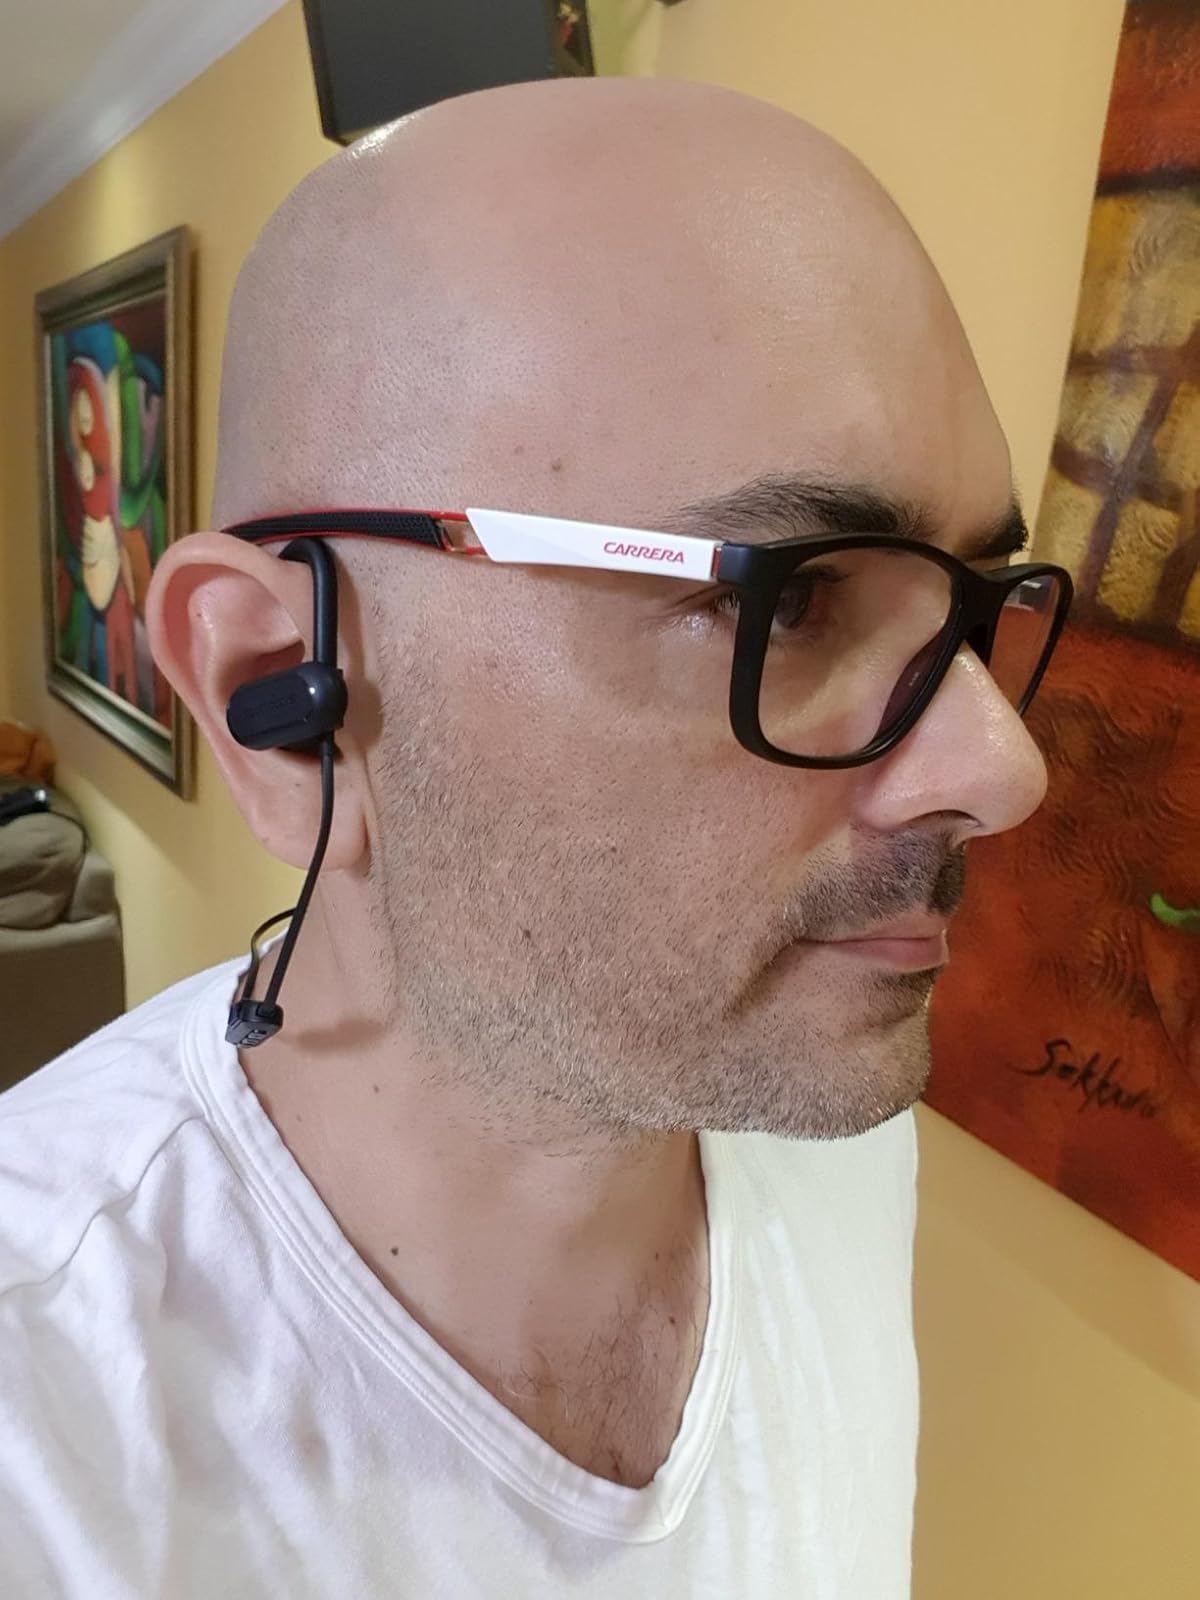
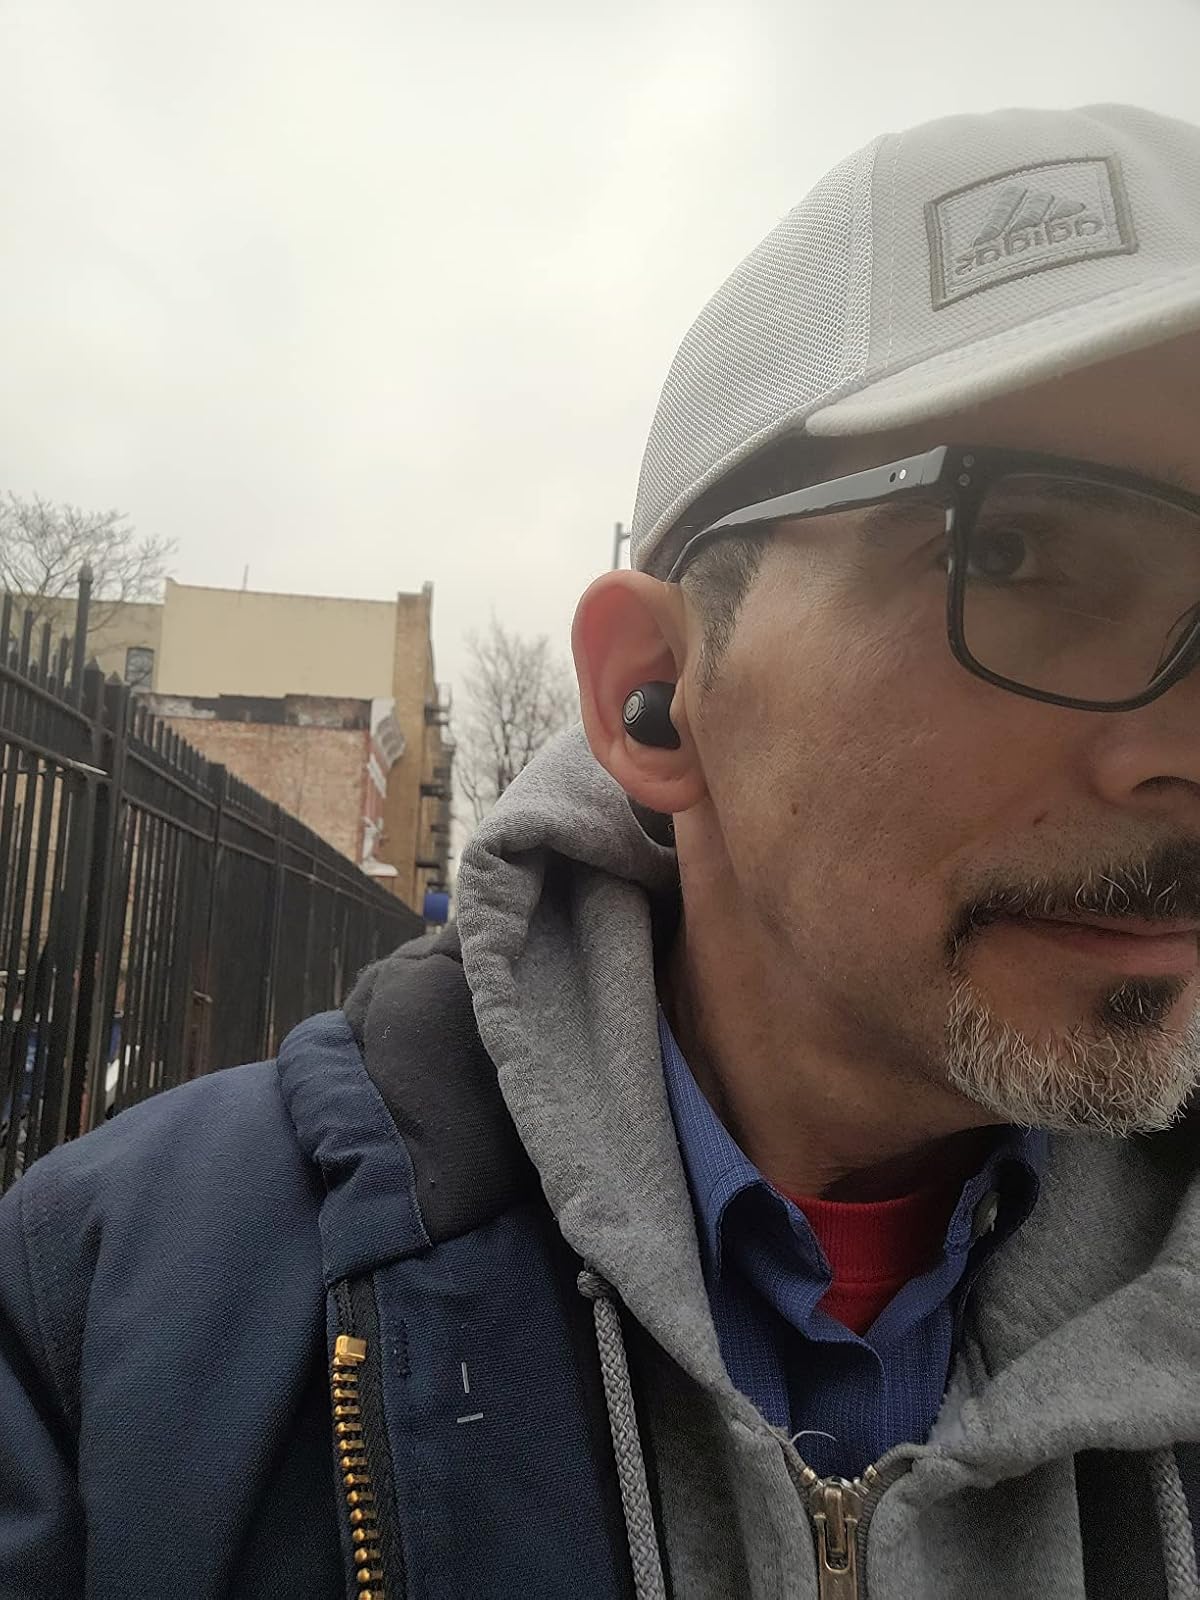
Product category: earbuds
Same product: no